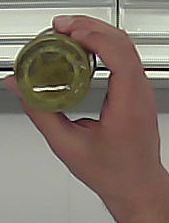
Product: barilla_pesto